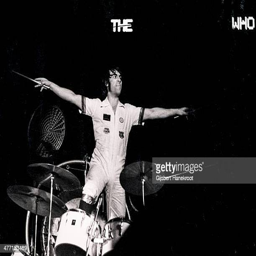
hard rock artist on stage at a concert